Ghana national football team

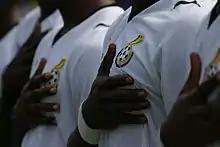
Badge and anthem

Between 1990 and 2006 the Ghana national team used the kit in the colours of the national flag of Ghana, with gold, green and red used, as in the team's crest and also known as the Pan-African colours. The gold with green and red kit concept and design was used in the 60s and 70s, and designed with gold and green vertical stripes and red shoulders. An all black second kit was introduced in 2008 and in 2015, Black Stars' gold-red-green coloured kit and all black coloured kit is to be reassigned to the position of 1st and 2nd kits following the induction of a brown with blue and gold coloured Black Stars 3rd kit in 2012.